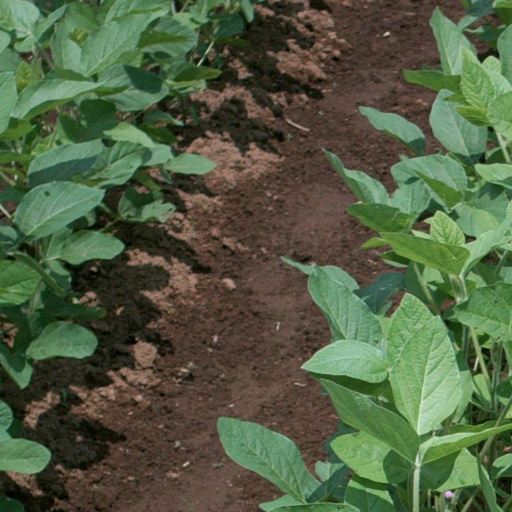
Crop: soybean